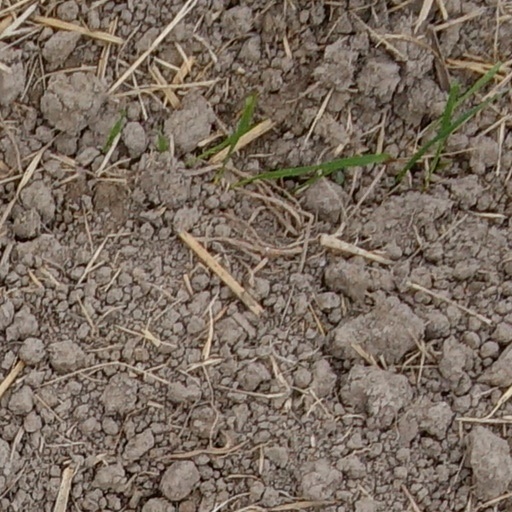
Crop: wheat